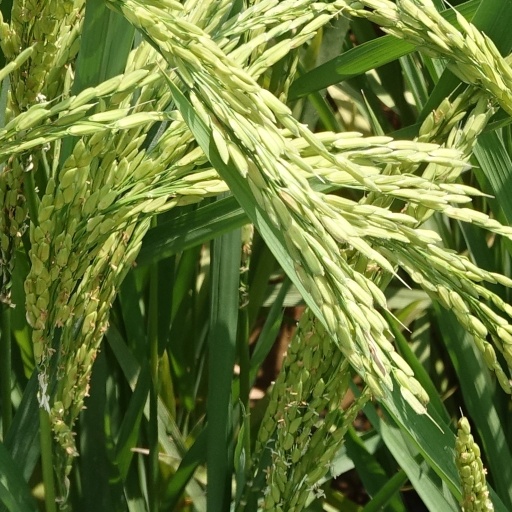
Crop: rice